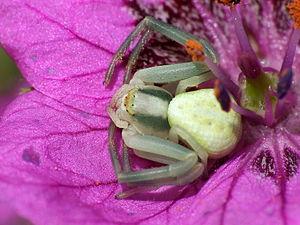
Araignée crabe femelle, Misumena Vatia